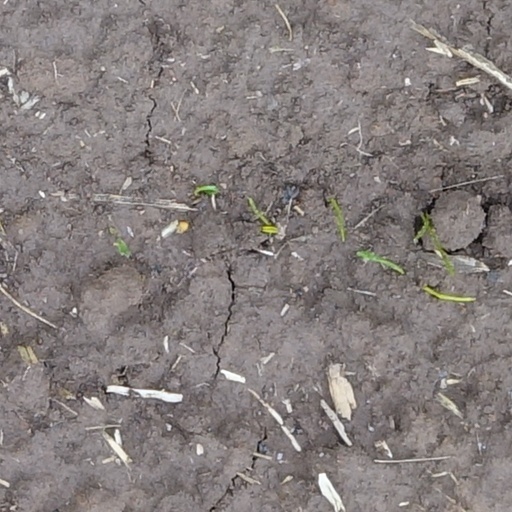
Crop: wheat